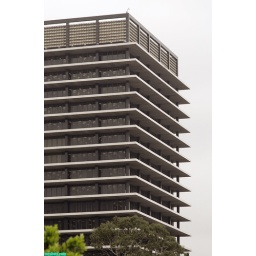
an office tower in downtown los angeles